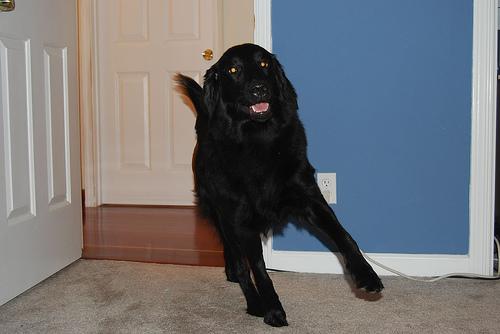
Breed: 206-n000047-flat_coated_retriever